Miss Grand International 2023

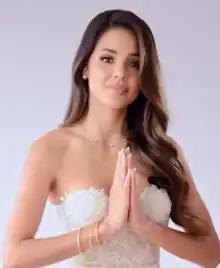
Luciana Fuster

Miss Grand International 2023 was the 11th Miss Grand International pageant, held at the Phú Thọ Indoor Stadium in Ho Chi Minh City, Vietnam, on 25 October 2023.